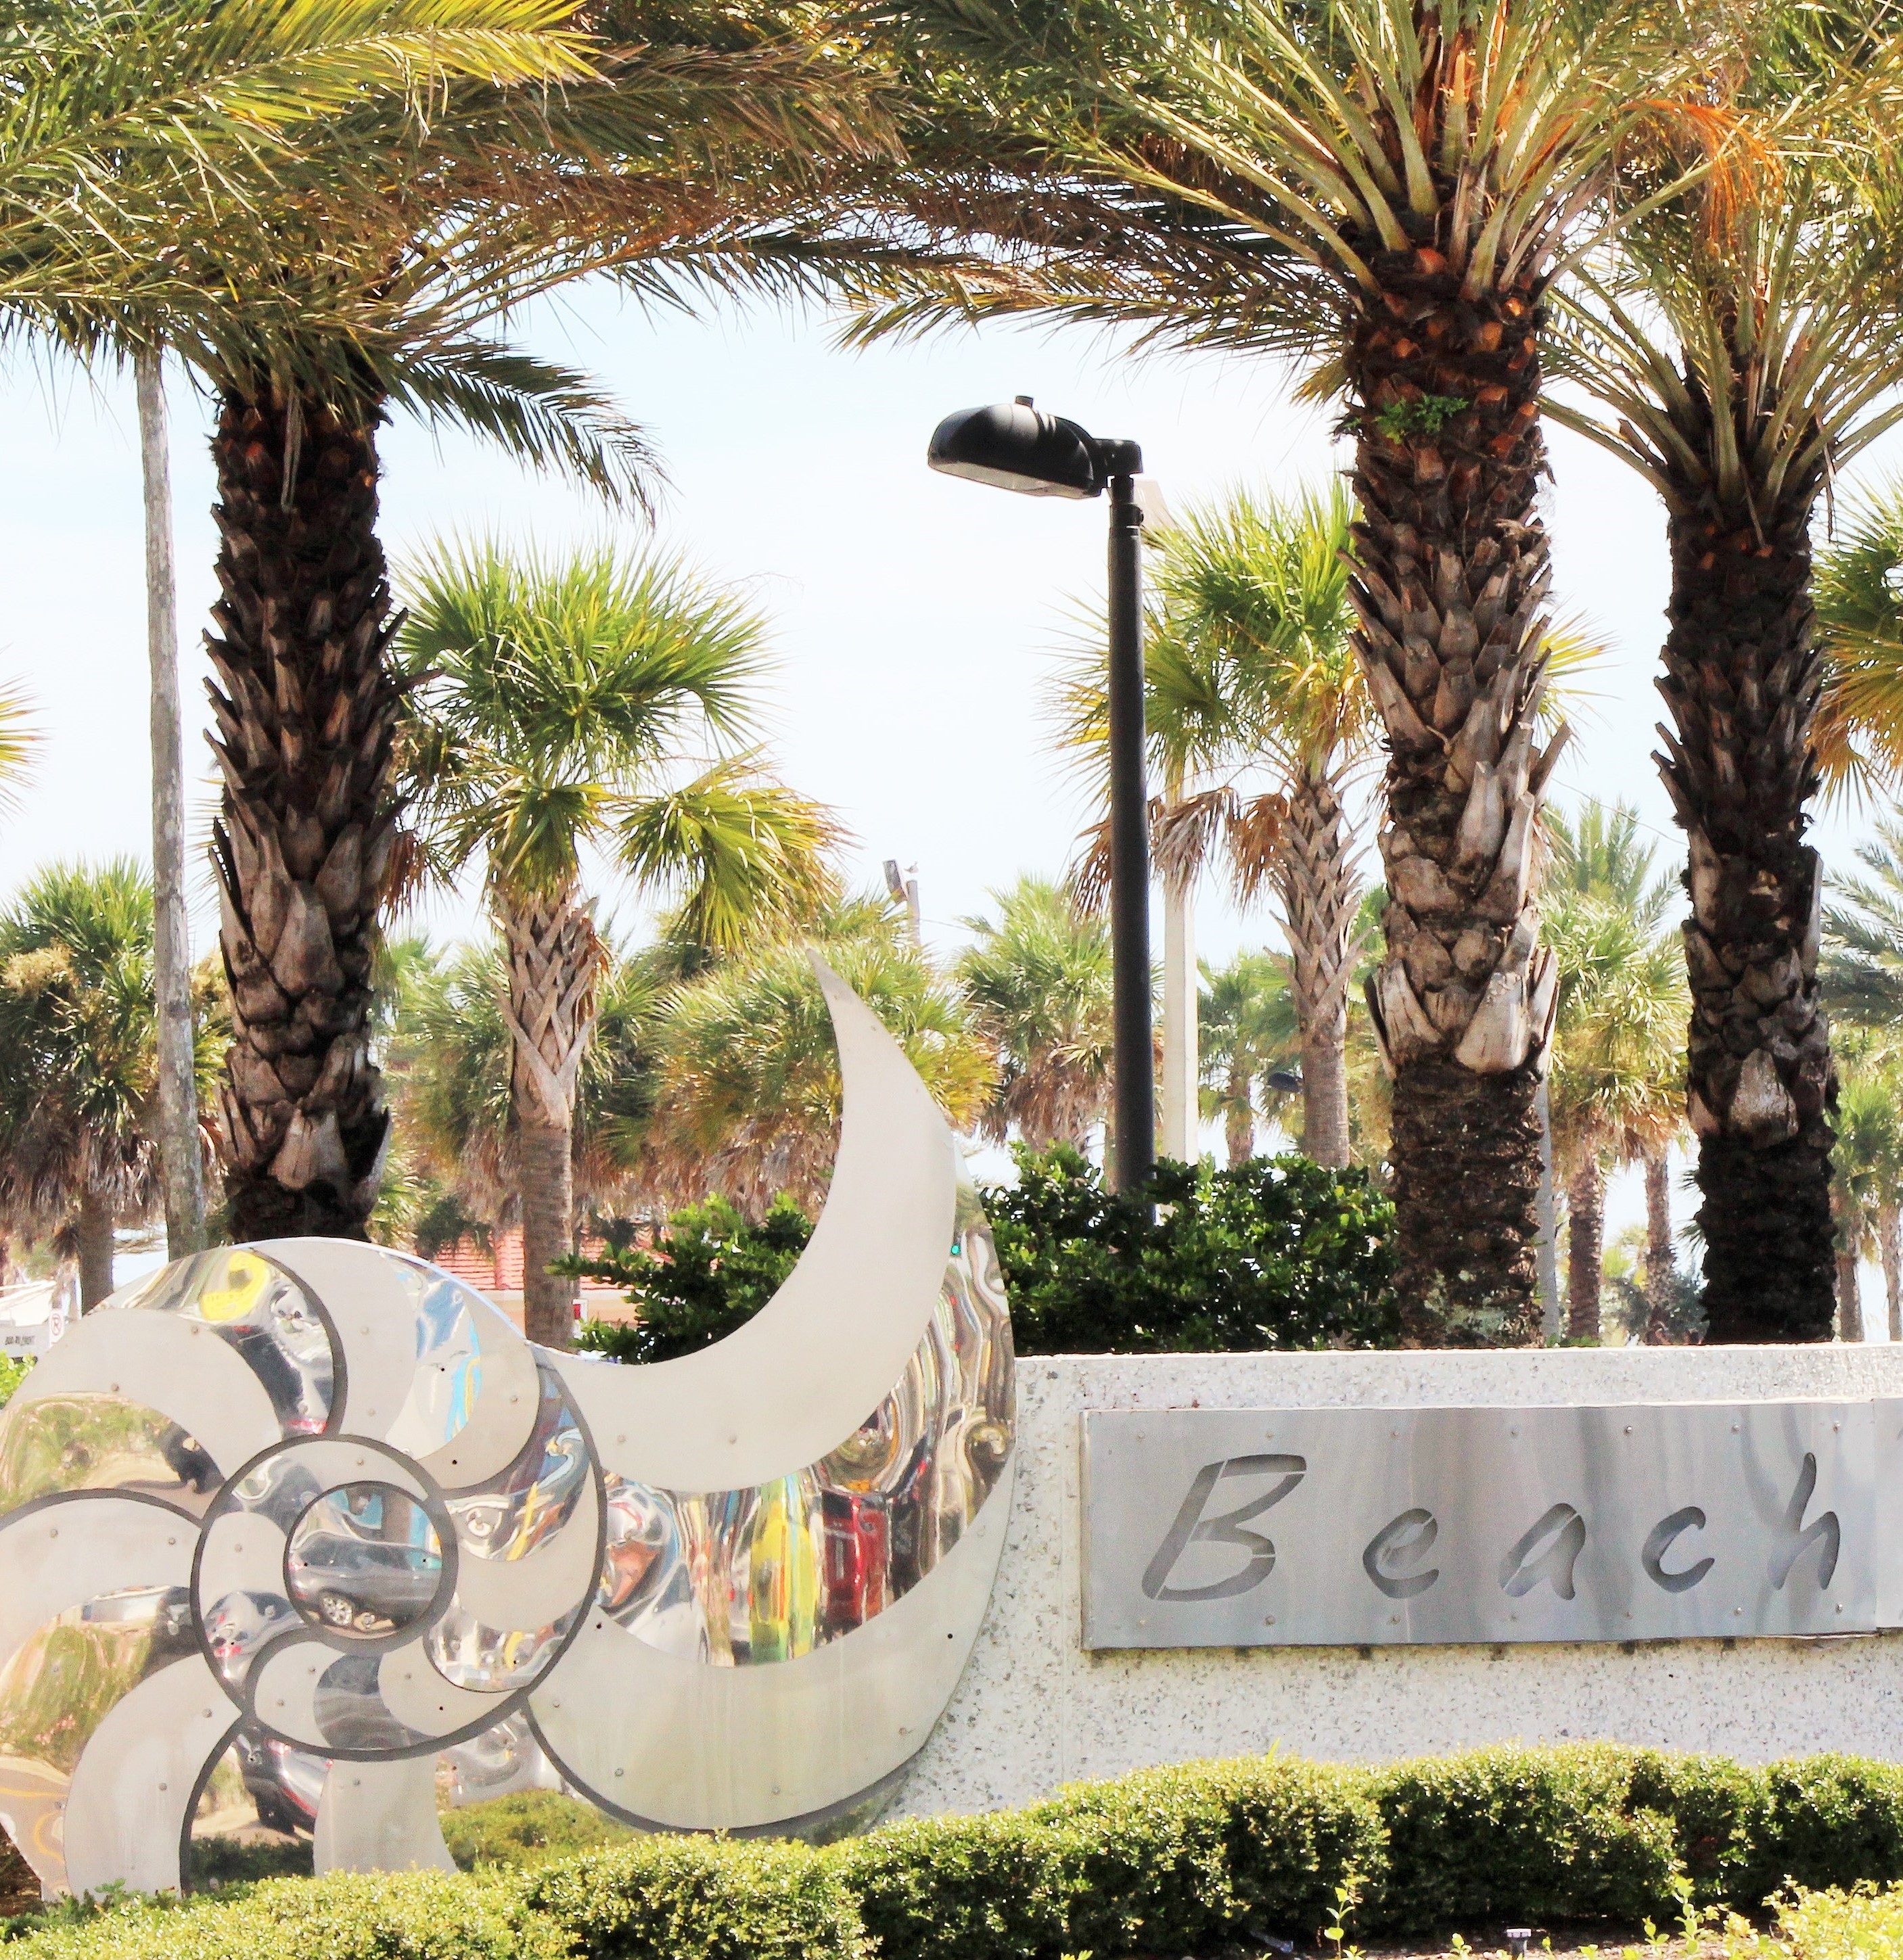
beach, nature, villa, home, vacation, tourist, backyard, property, garden, dream, courtyard, resort, estate, palms, florida, hacienda, beach walk, arecales, beach time